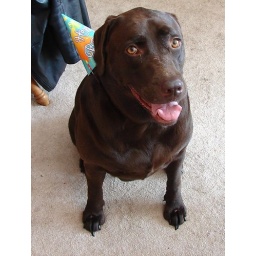
My baby's 4! And, she's cute in a hat =)